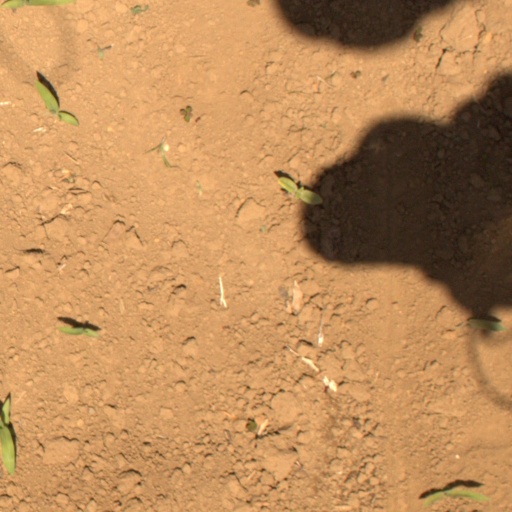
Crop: Jerusalem artichoke